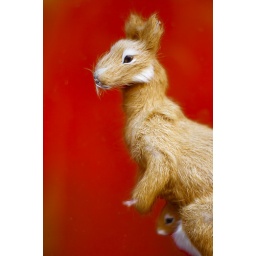
small toy spotted in a shop window in pest. red background in the original.